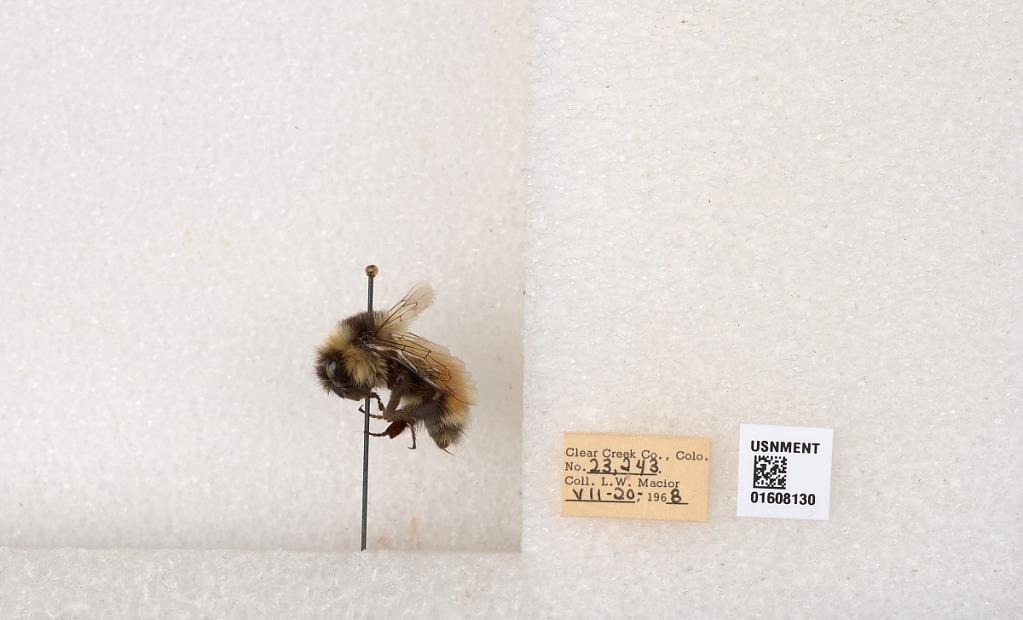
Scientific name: Bombus (Pyrobombus) sylvicola Kirby
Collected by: L. Macior
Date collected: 1968-7-20
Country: United States
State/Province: Colorado
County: Clear Creek
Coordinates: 39.6891, -105.644